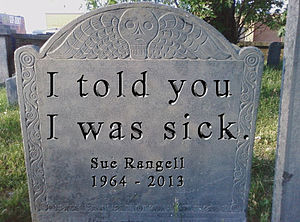
Ironi
Ironisk kommentar på gravsten.
Ironi er en måde at udtrykke sig på, ved at sige det modsatte af, hvad man mener. Ved fx at drille, lave sjov eller demonstrere uholdbarheden af et synspunkt på en måde, der virker mindre aggressiv end en direkte tilbagevisning.